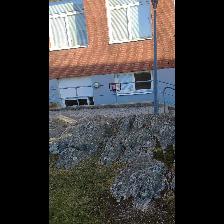
Label: NonHuman